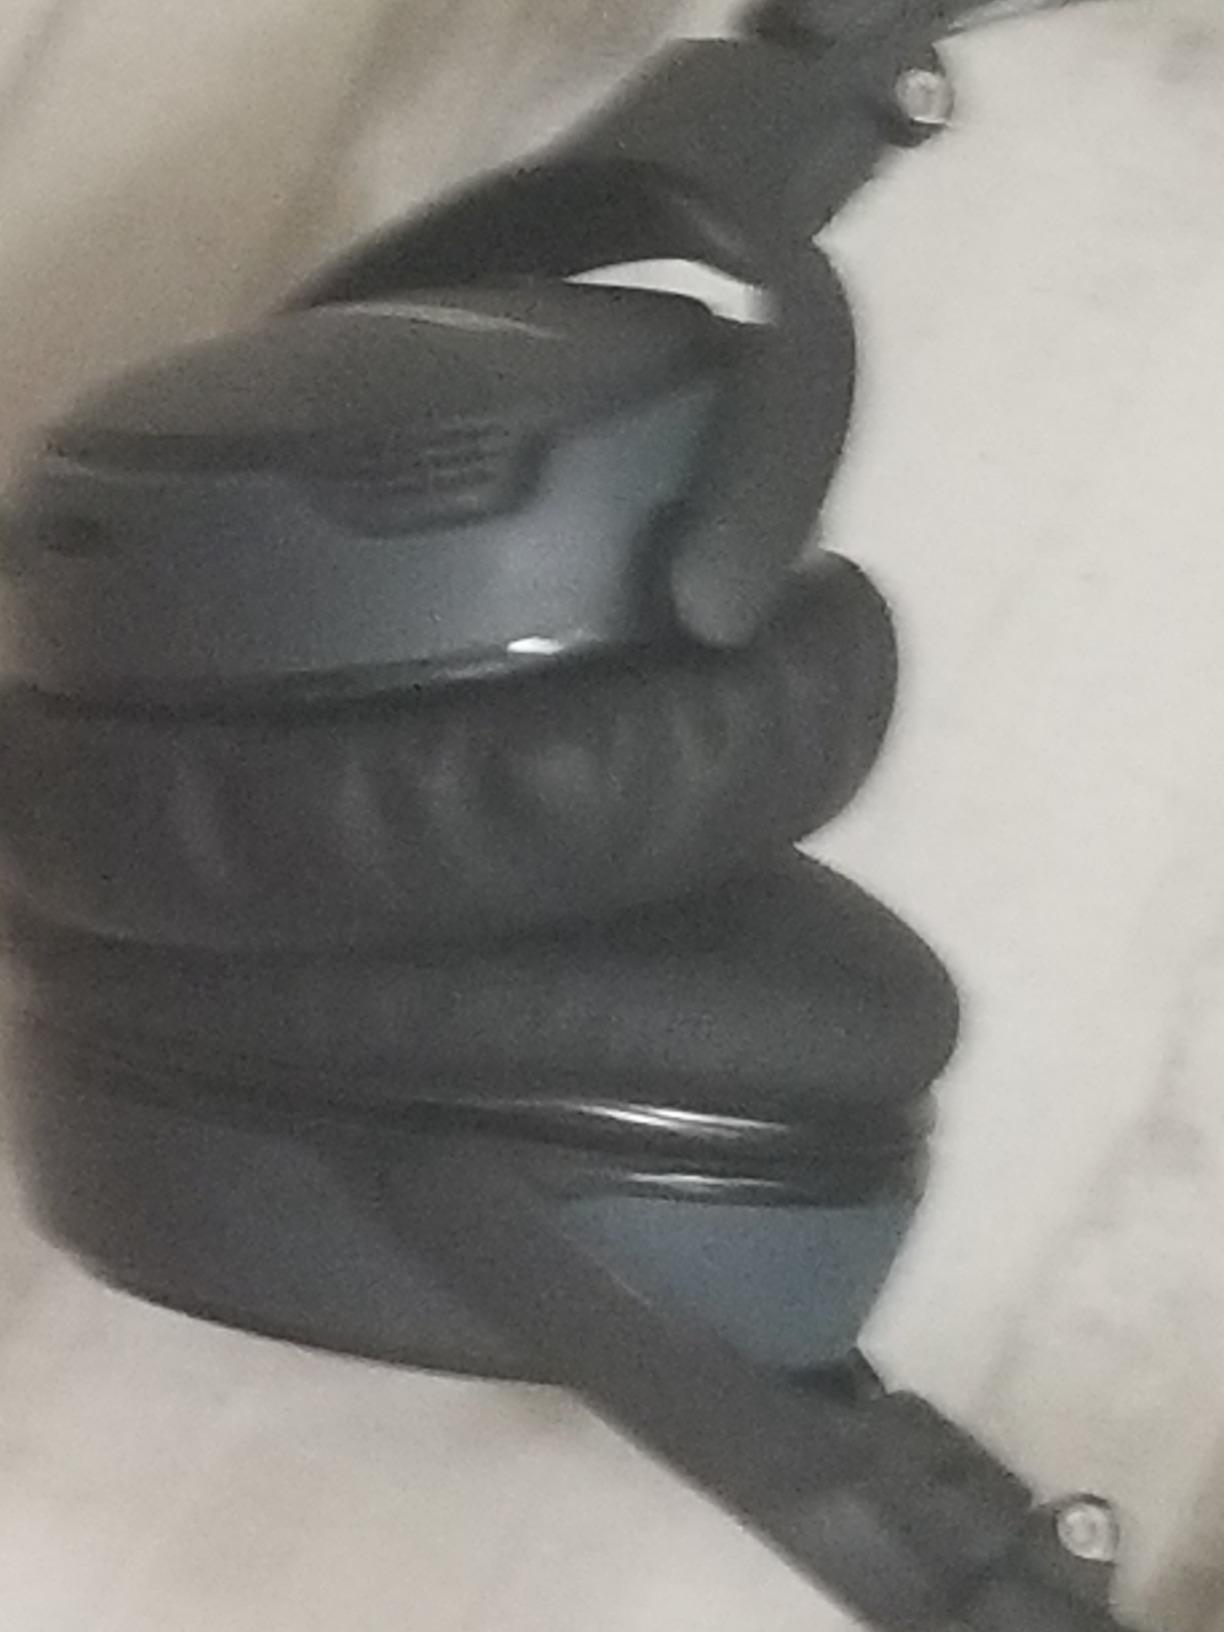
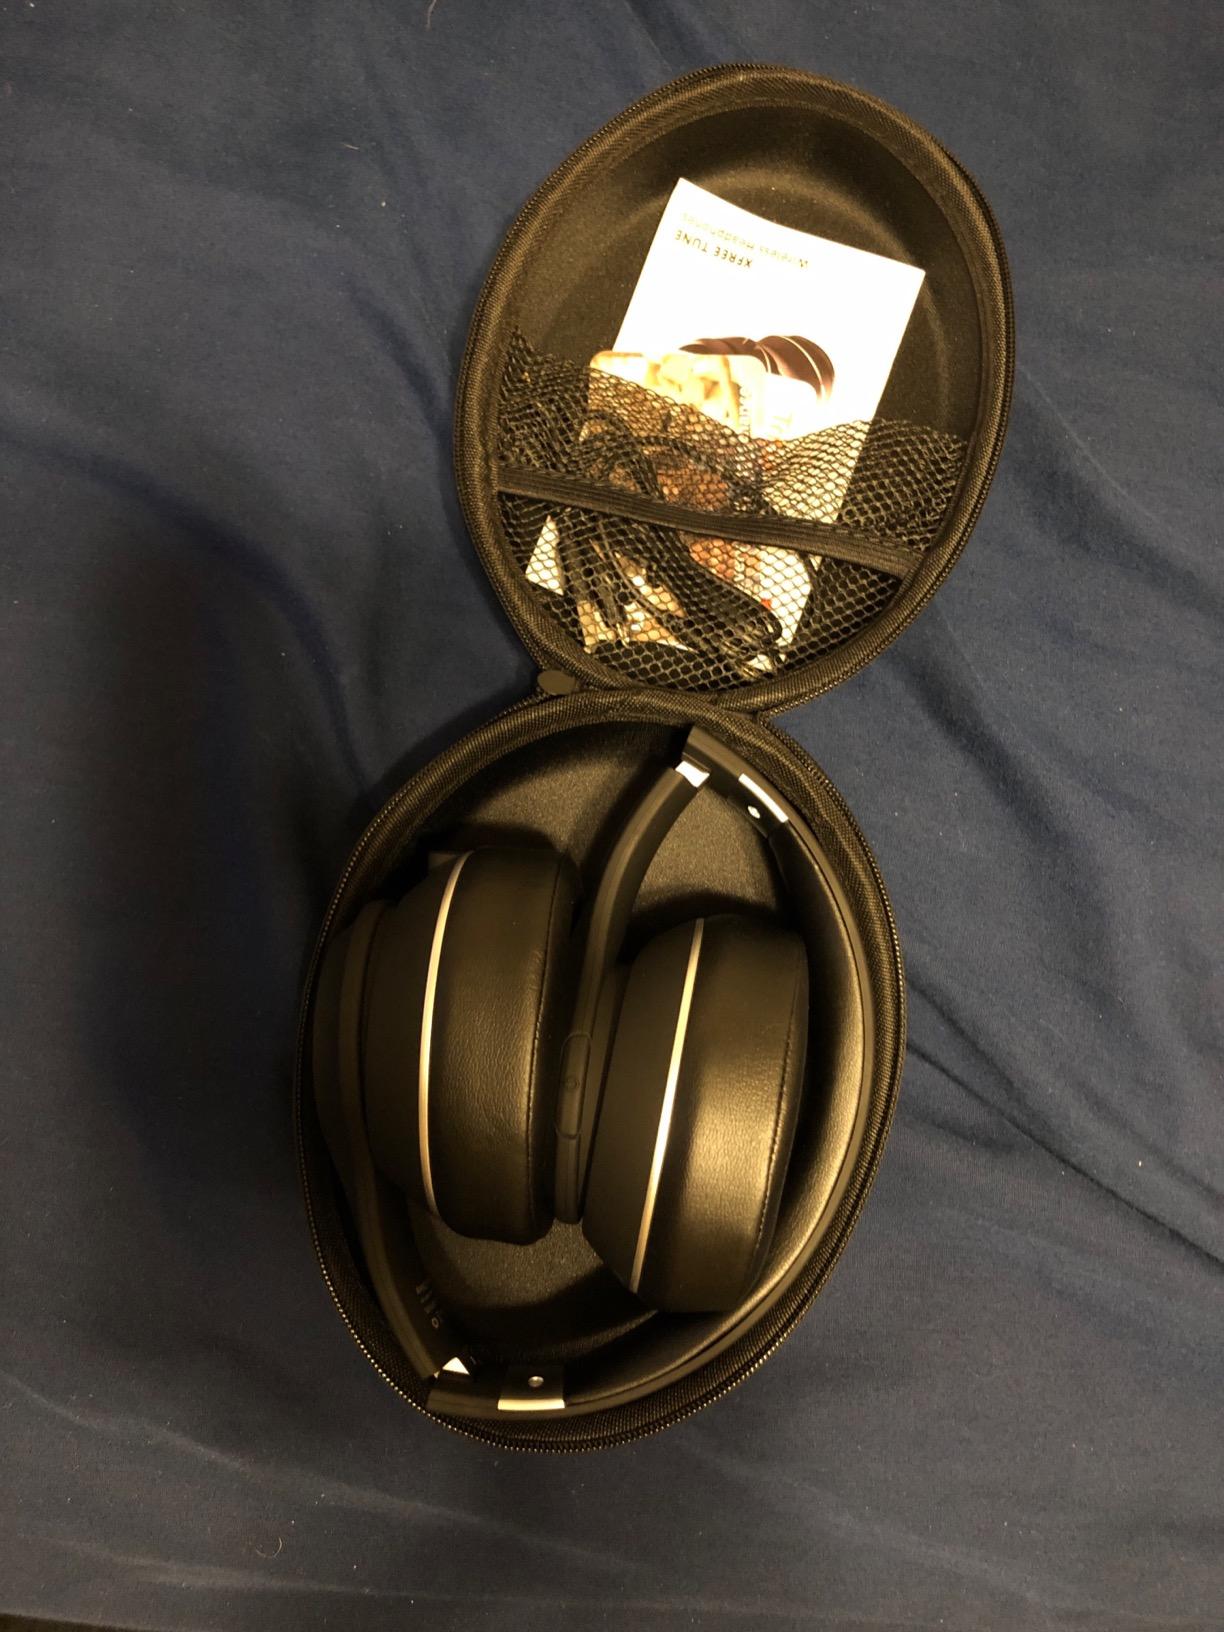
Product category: headphones
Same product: no